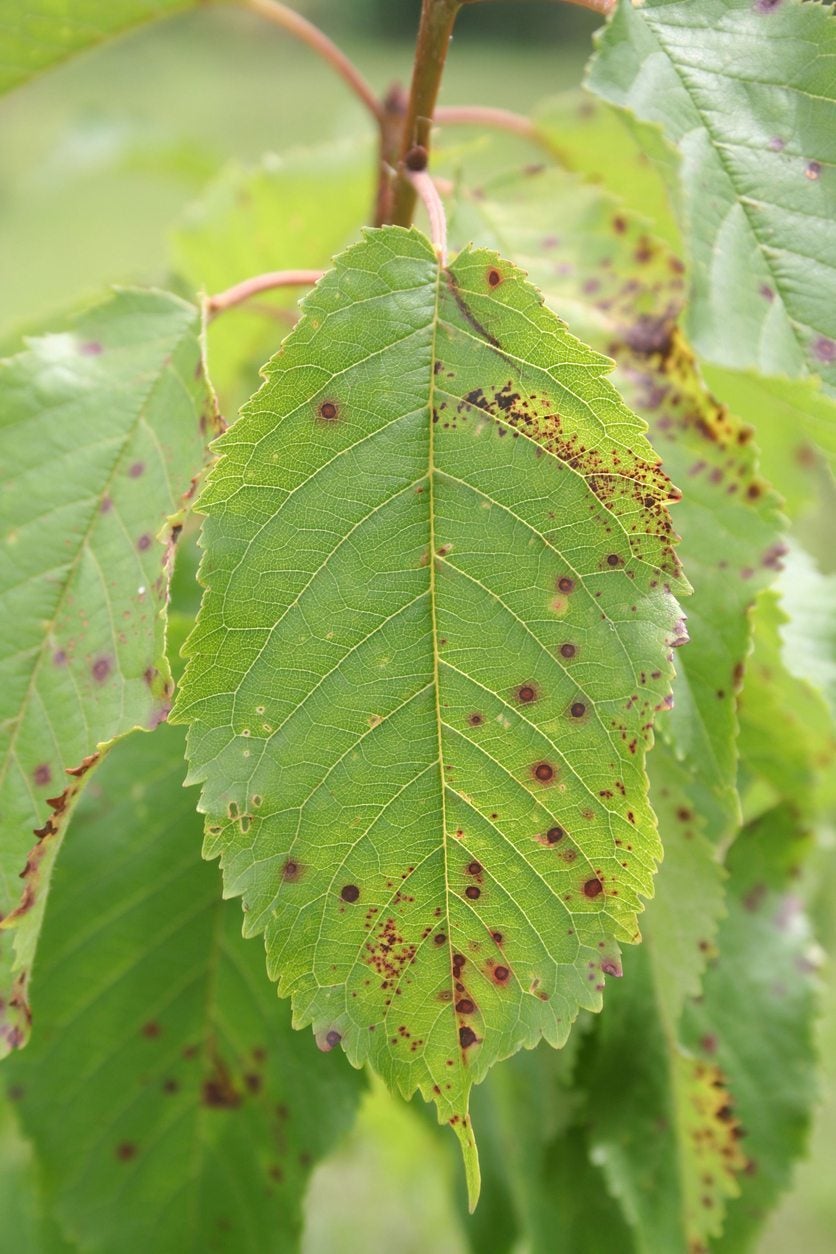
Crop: cherry
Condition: spot